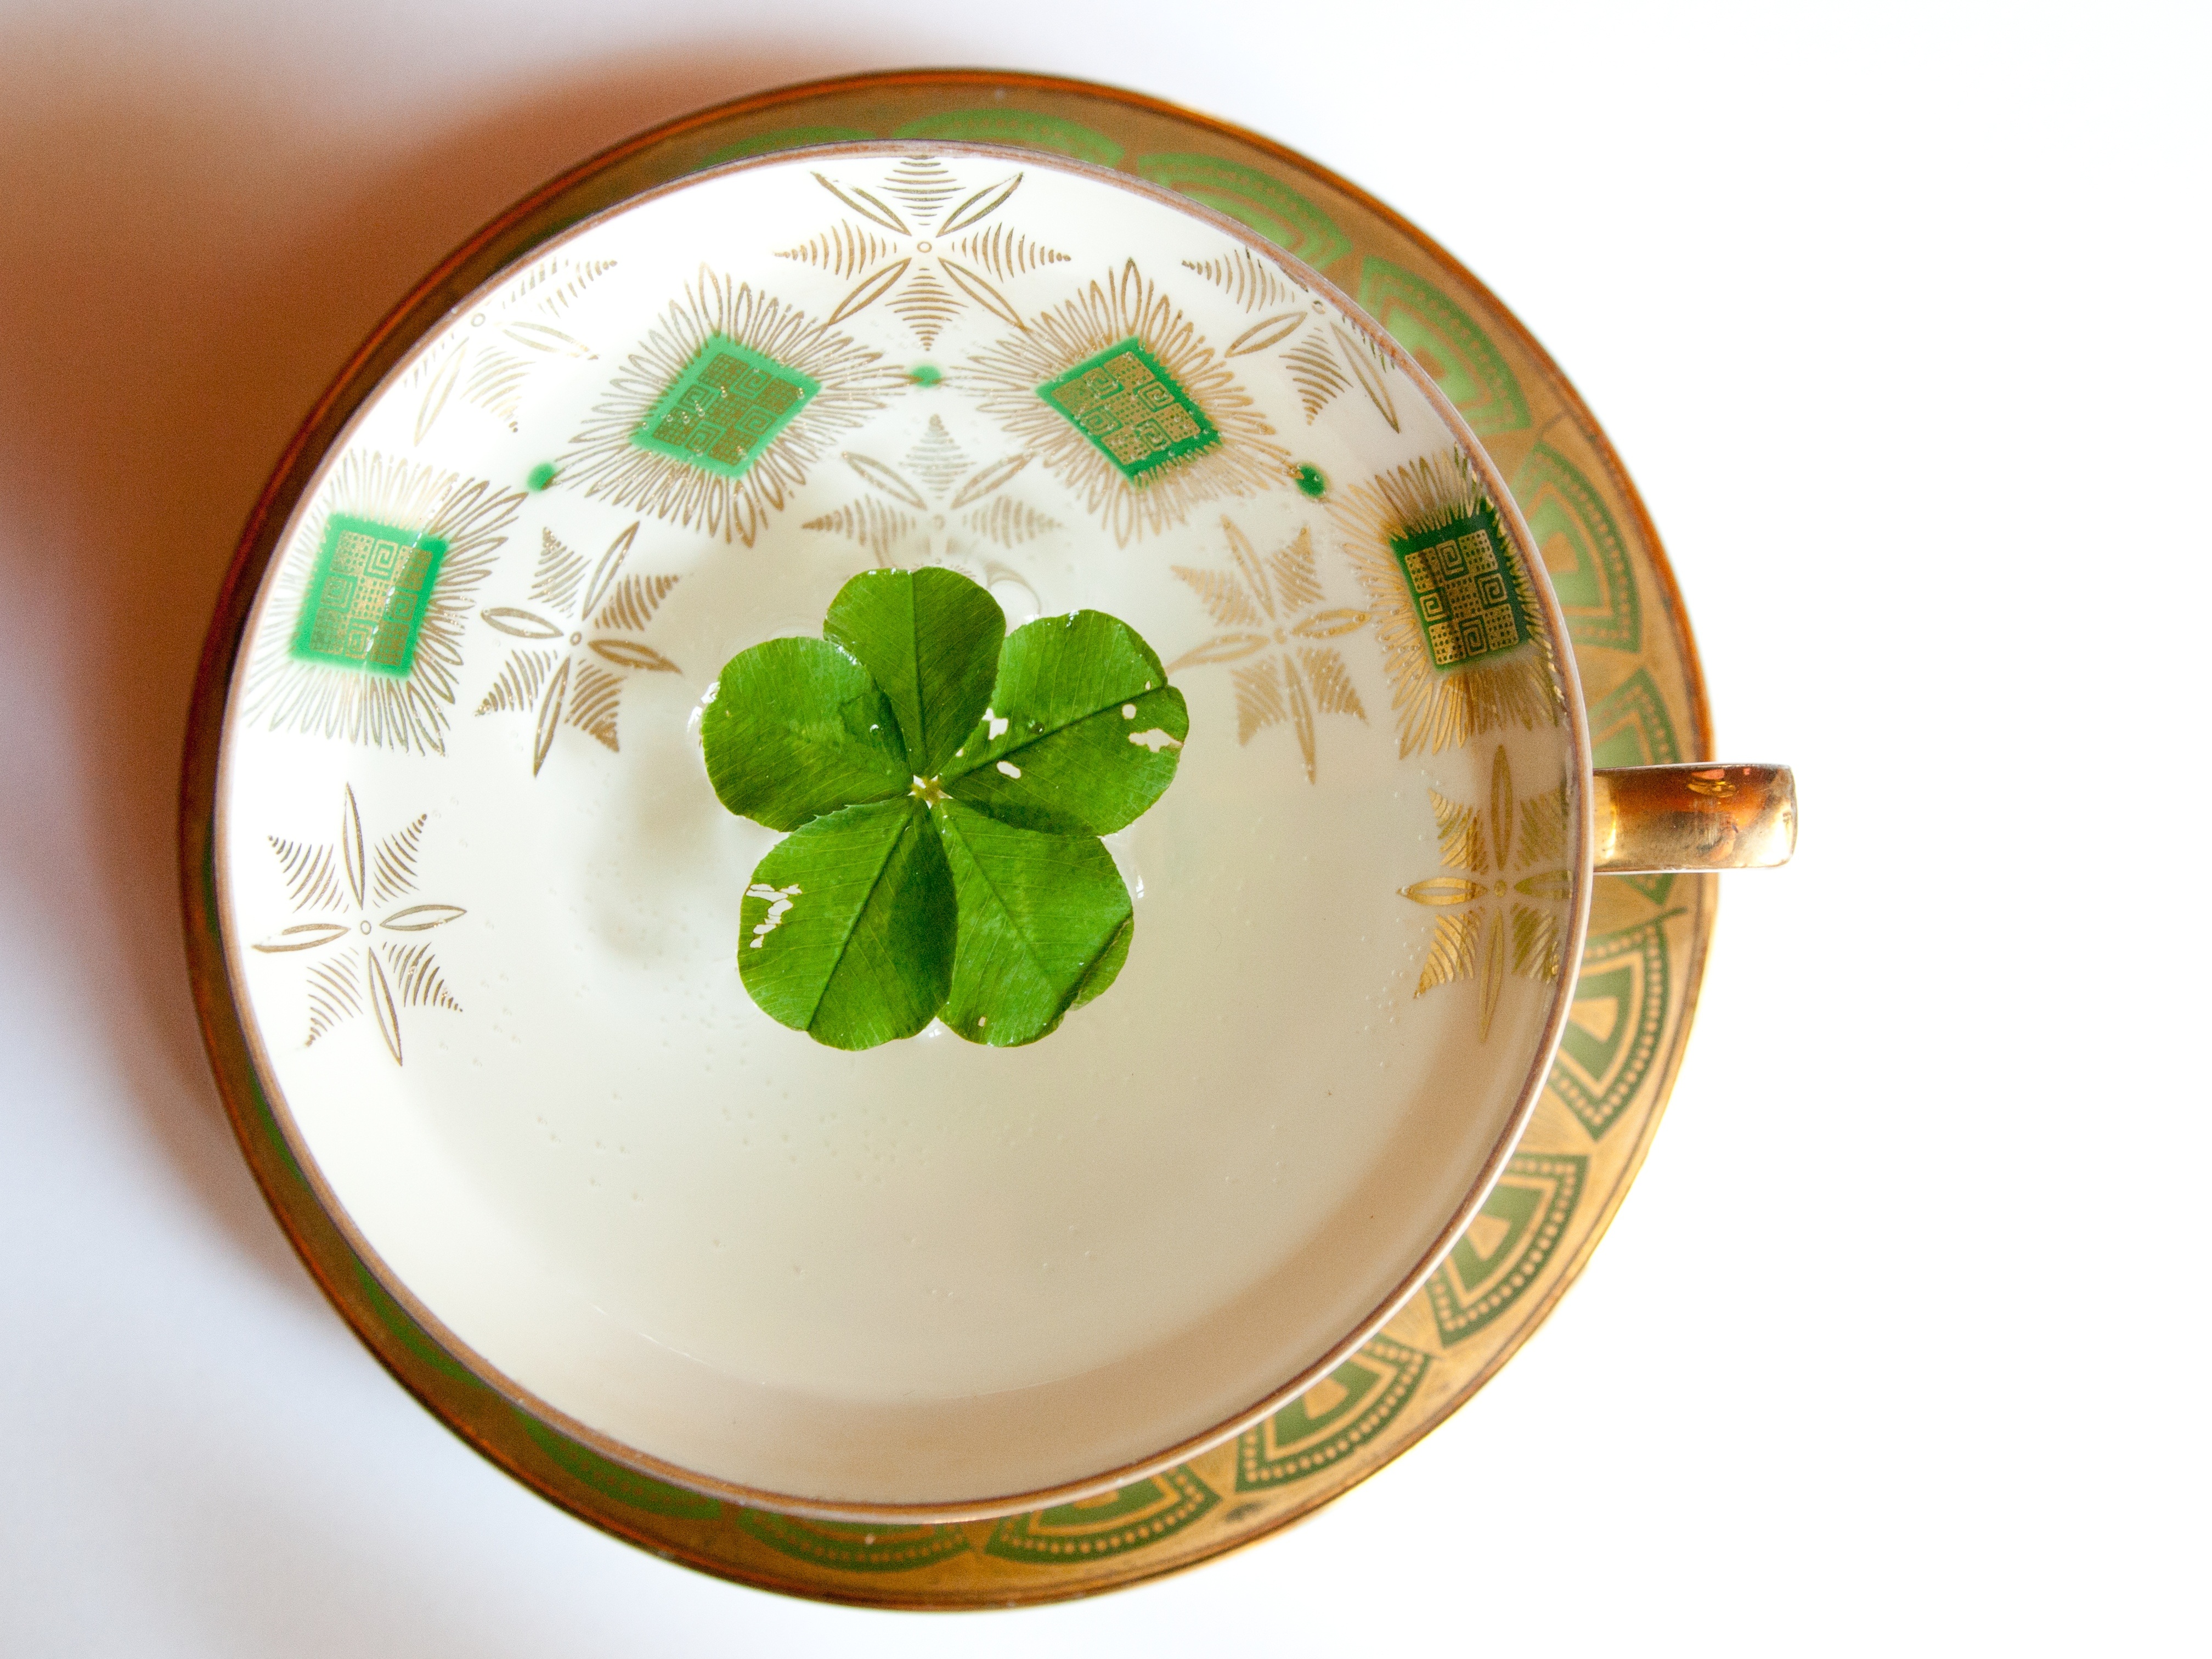
leaf, flower, green, produce, saucer, plate, circle, product, porcelain, platter, luck, flowering plant, four leaf clover, gl ckstee, f nfbl ttriges shamrock, symbol of good luck, dishware